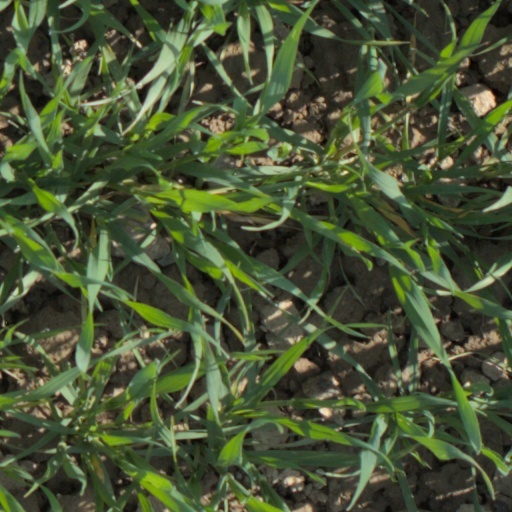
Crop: wheat